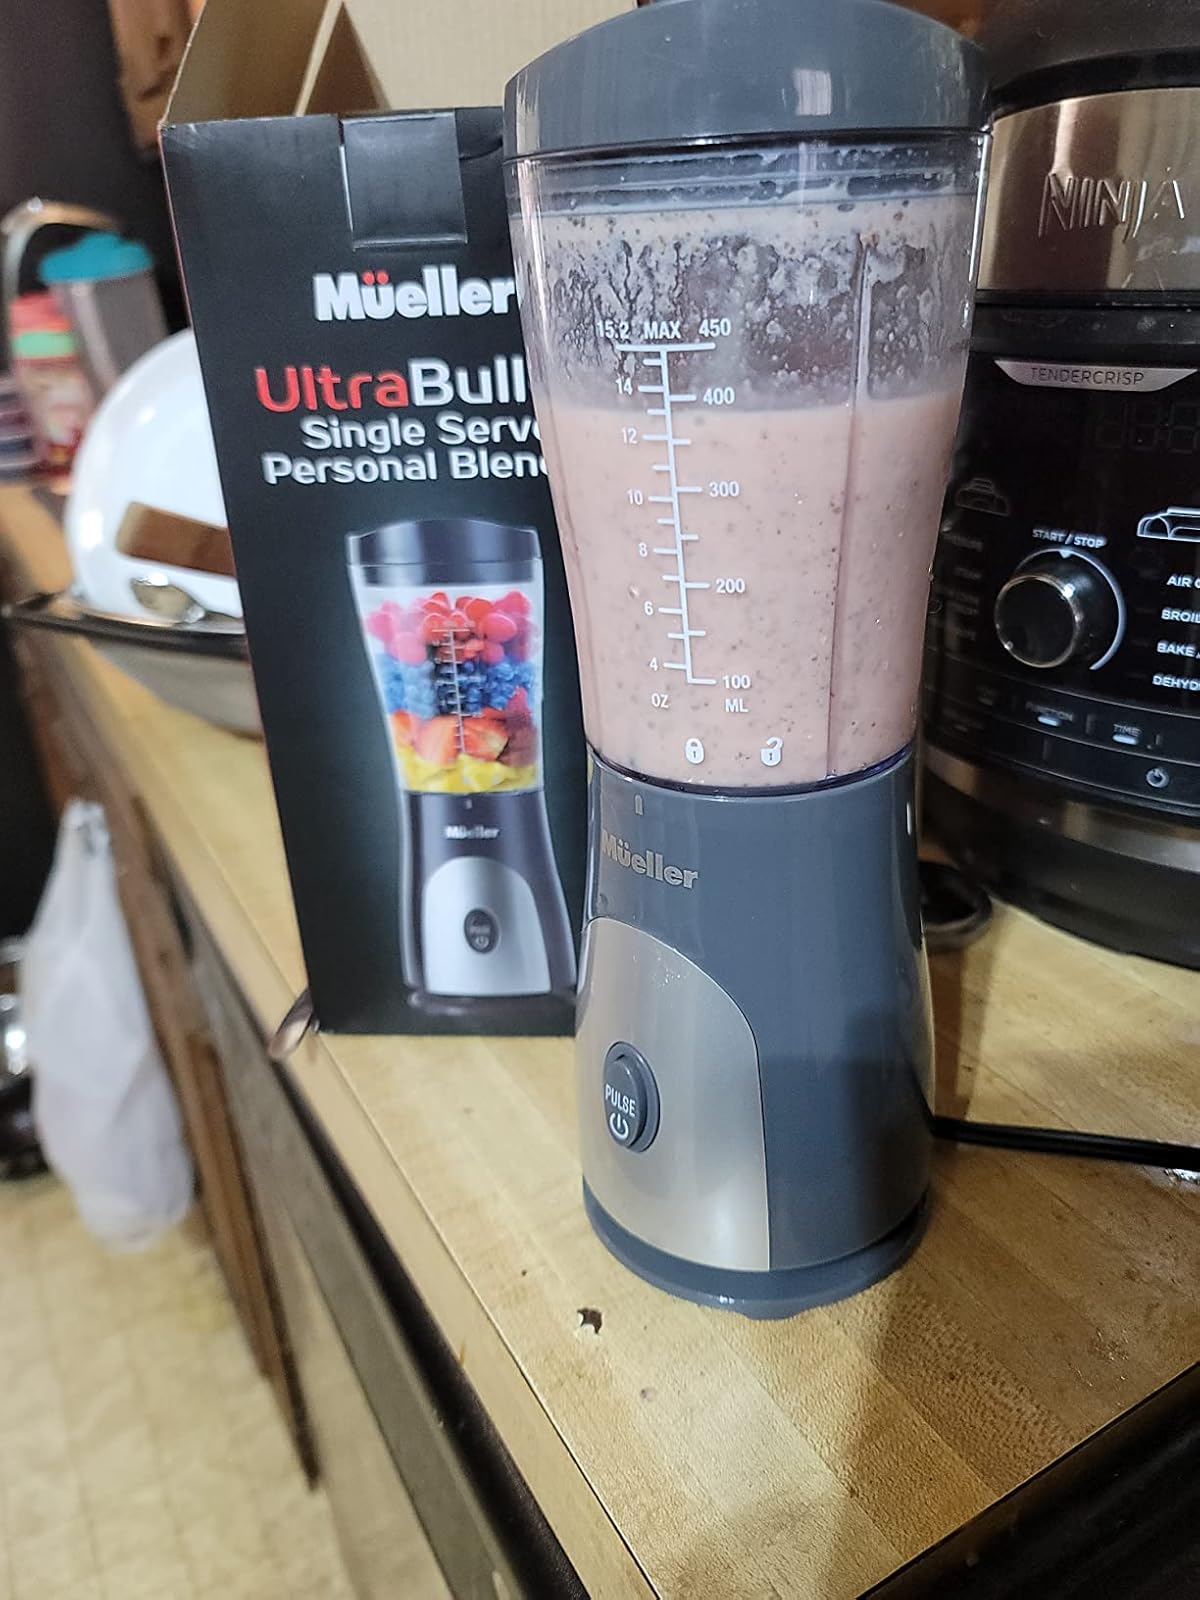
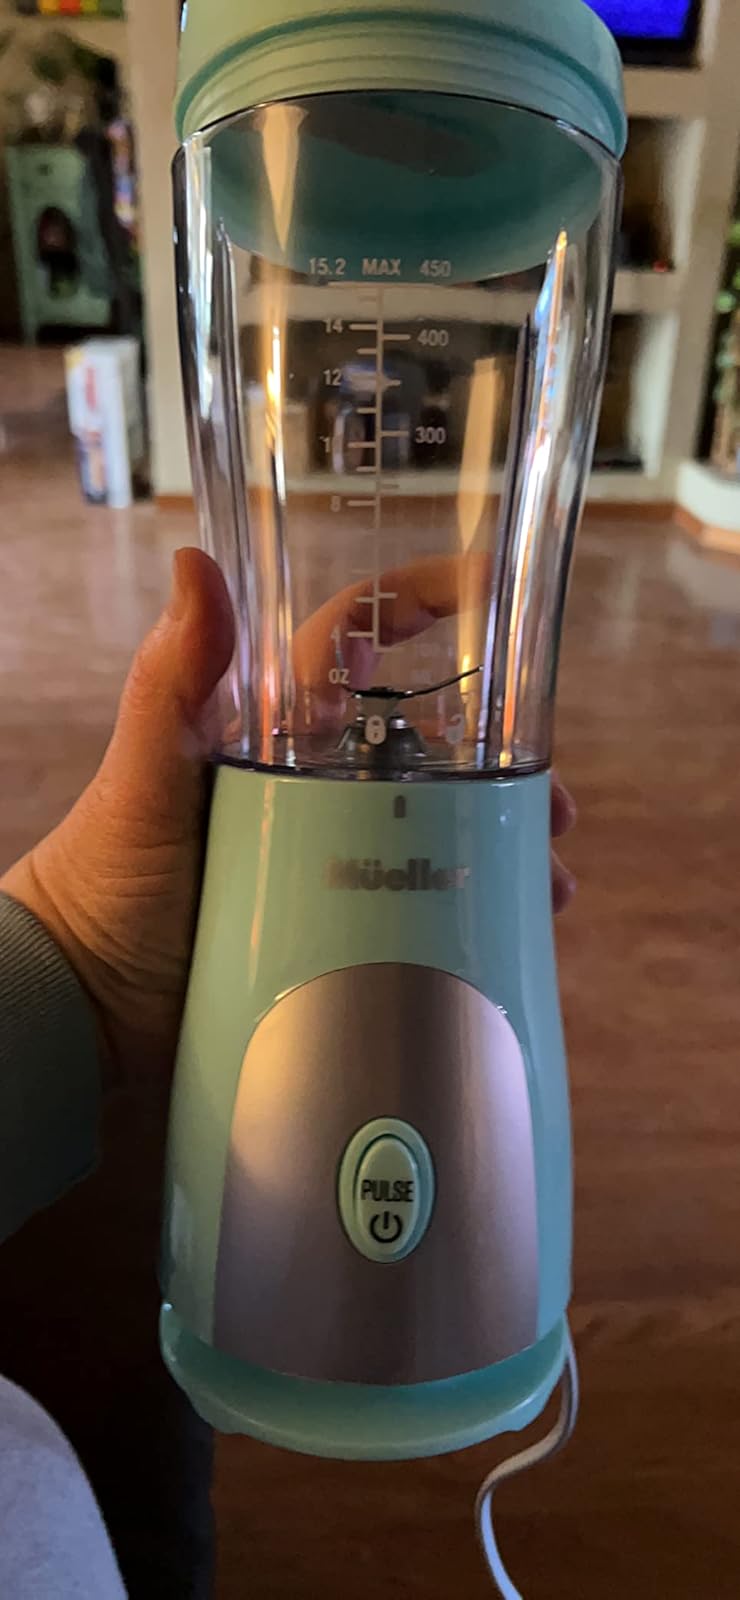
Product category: items_blender
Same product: no